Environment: real
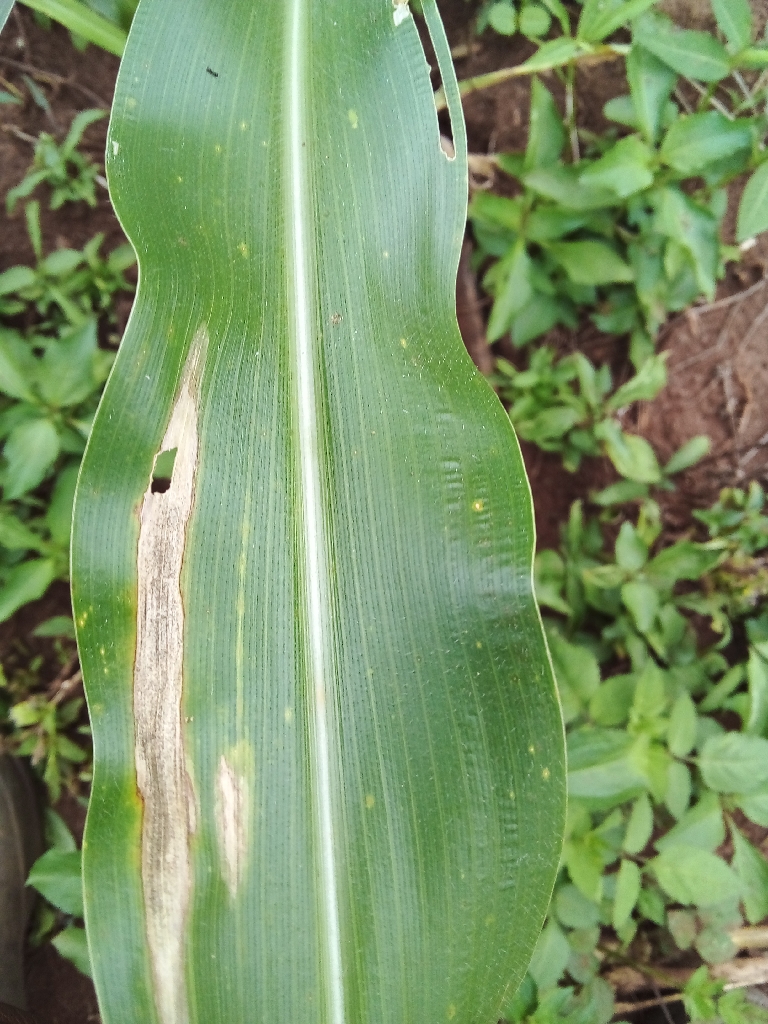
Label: northern_corn_leaf_blight